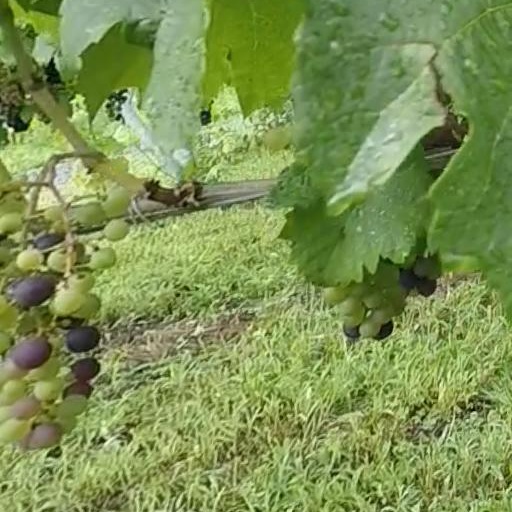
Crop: grape